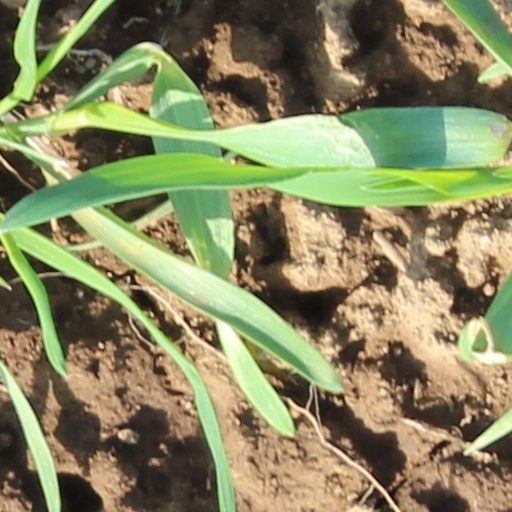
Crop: wheat